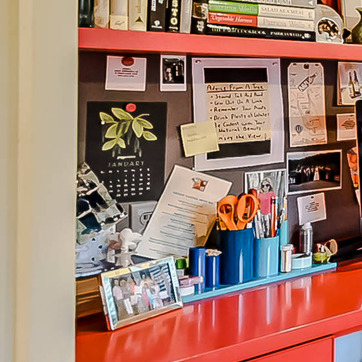
Material: paper